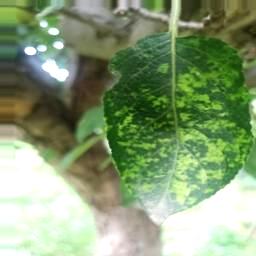
Label: Apple_Mosaic